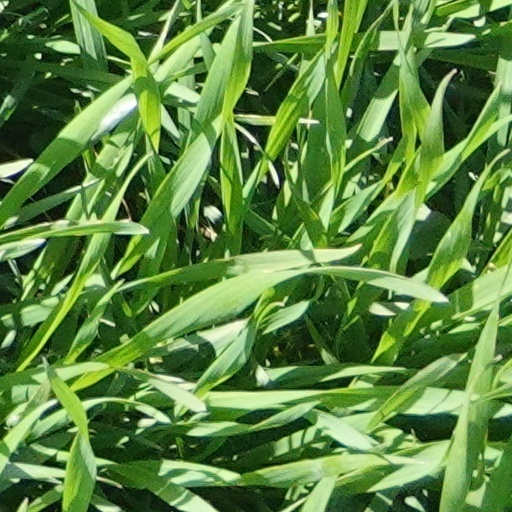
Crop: wheat